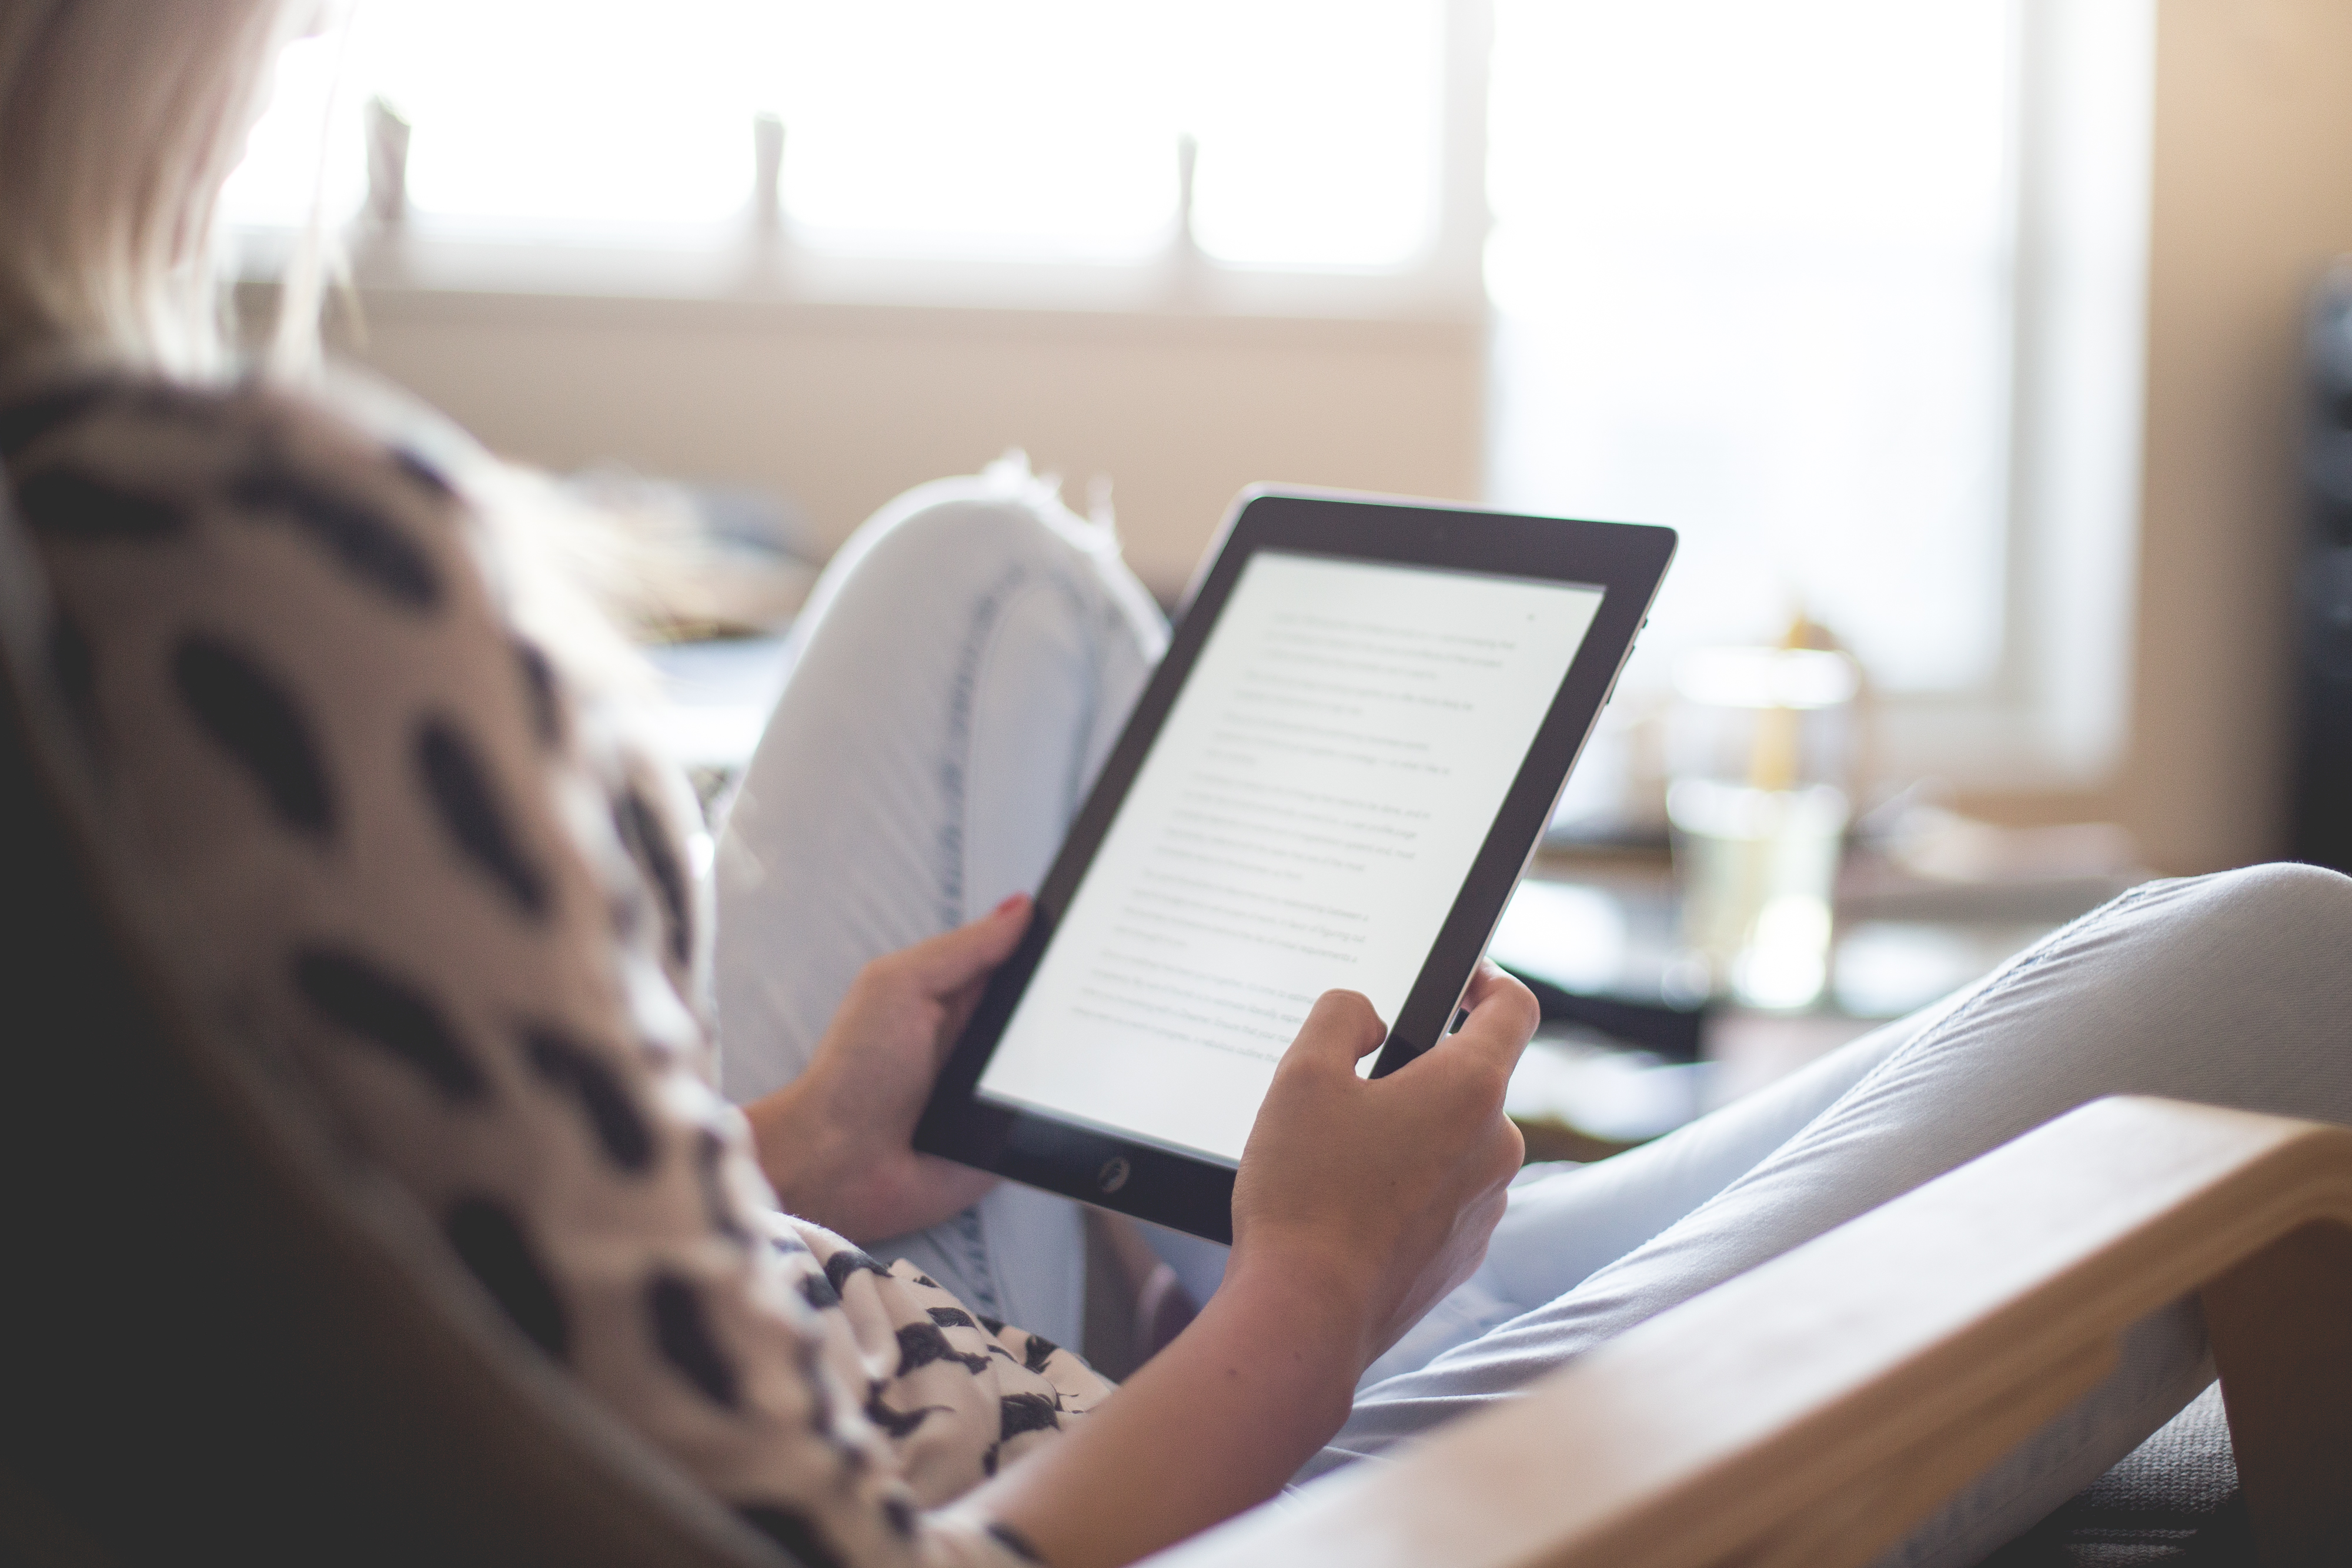
writing, hand, table, person, blur, woman, ipad, technology, chair, home, reading, internet, tablet, jeans, sitting, living room, furniture, leisure, modern, education, relaxing, indoors, design, learning, adult, personal computer